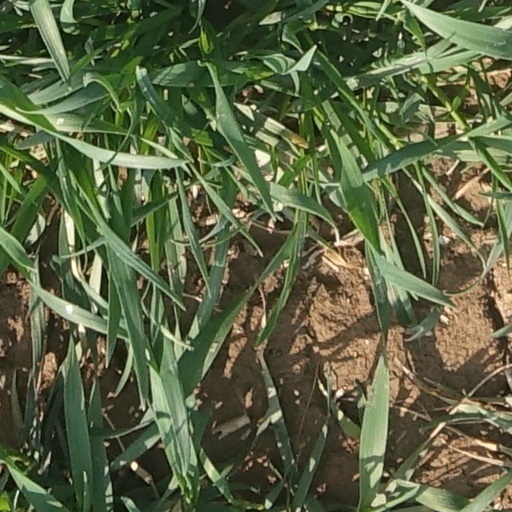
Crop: wheat